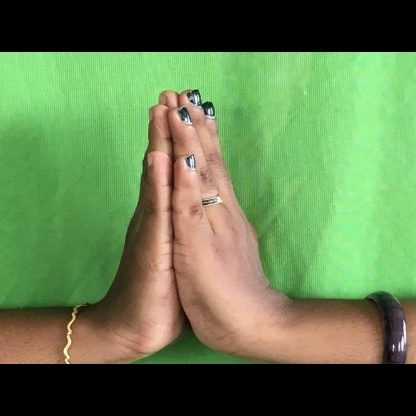
Mudra: Anjali